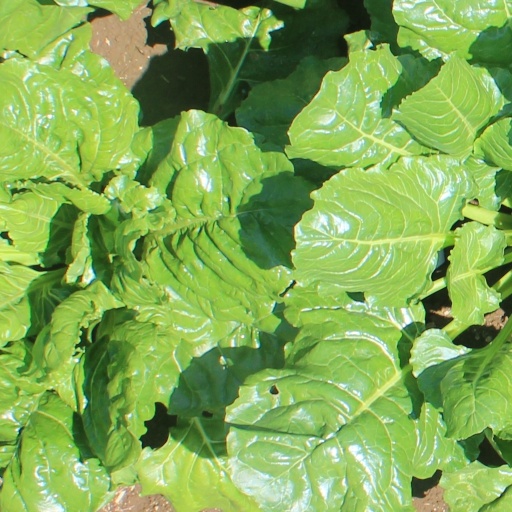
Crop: sugar beet